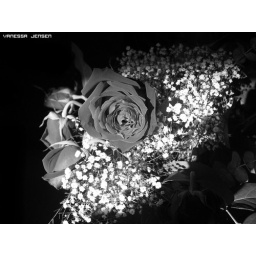
Red rose in black and white